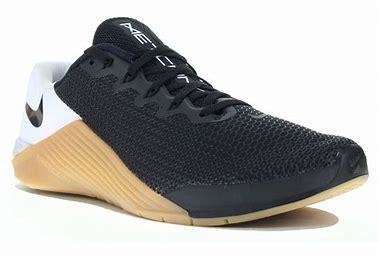
Brand: Nike
Model: Free Metcon 5